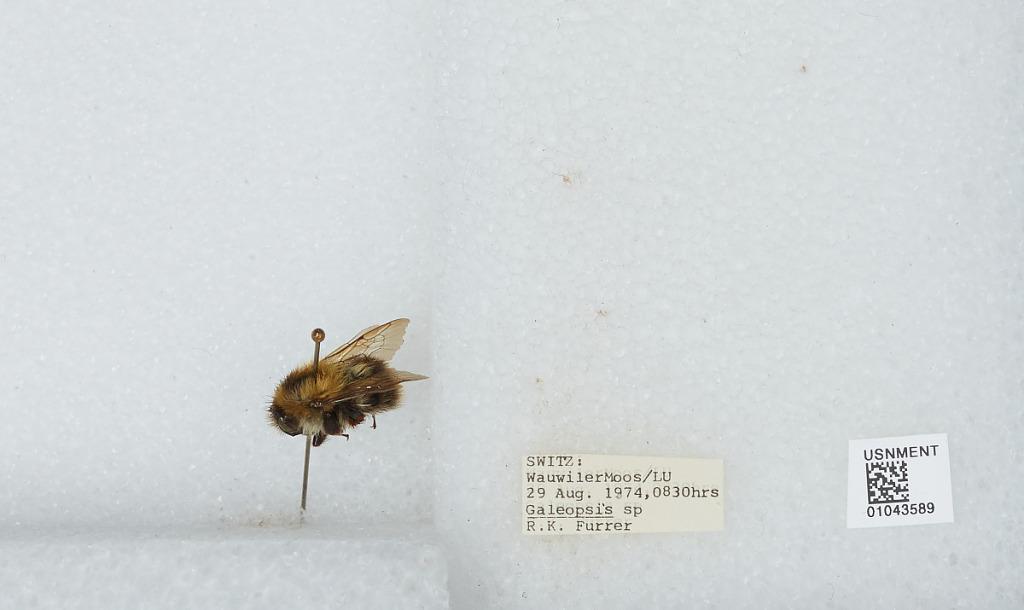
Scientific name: Bombus sp.
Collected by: R. Furrer
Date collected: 1974-8-29
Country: Switzerland
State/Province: Lucerne
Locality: Wauwilermoos
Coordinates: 47.1757, 8.00497